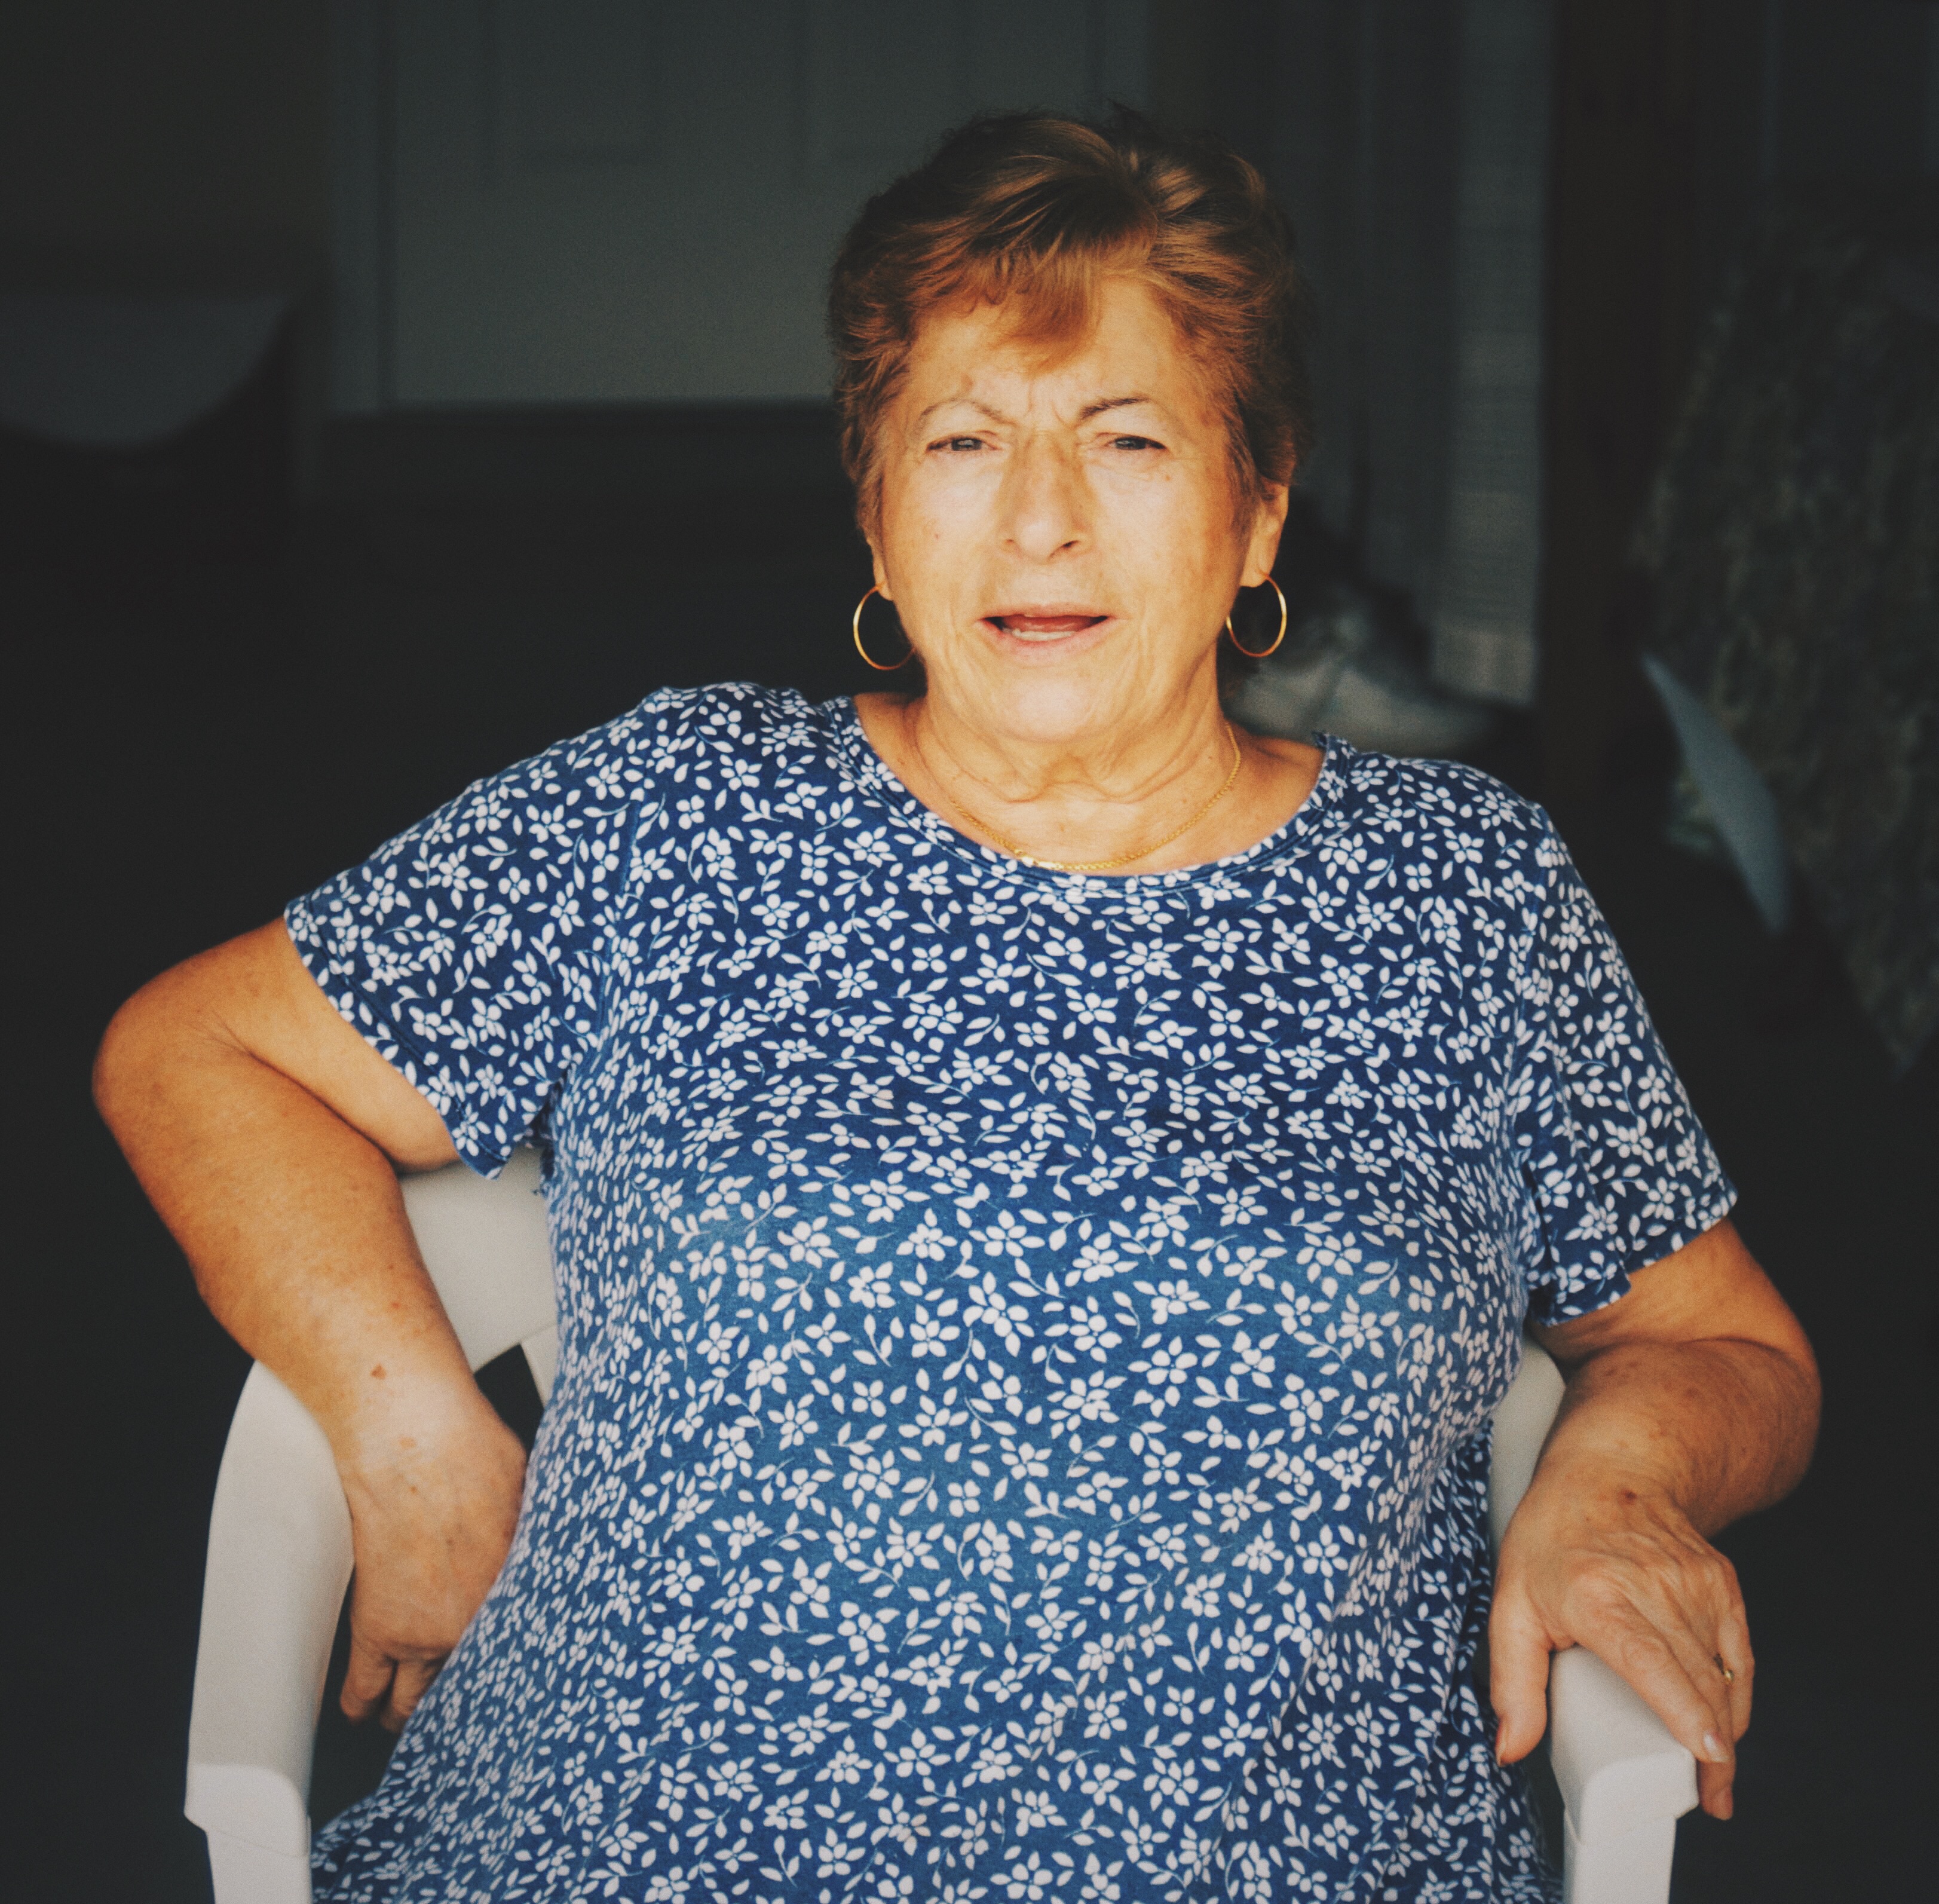
person, fashion, t shirt